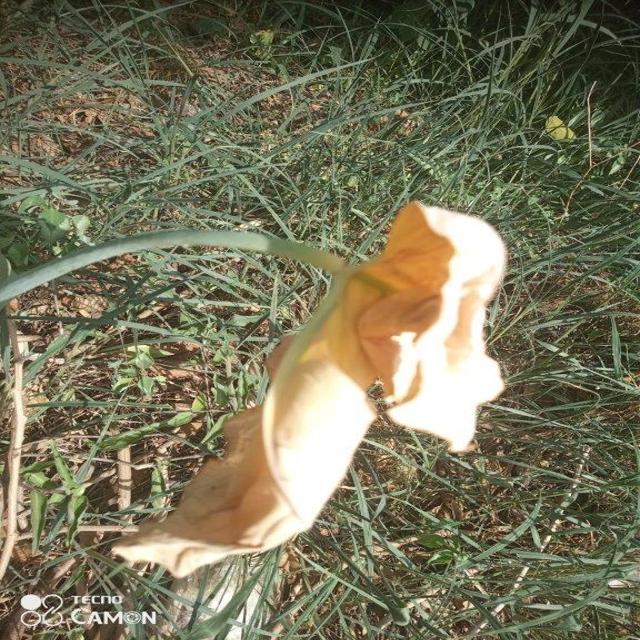
Label: Late_Blight